Triangular Bastion

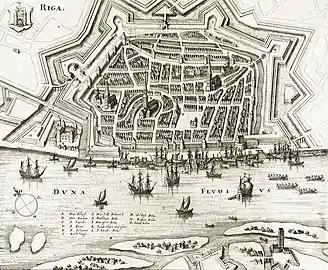

The Triangular Bastion was part of the 18th-century fortifications of Riga. Its foundations are nowadays visible under a modern office building owned by Euro Live Technologies, a playtech company.